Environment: lab
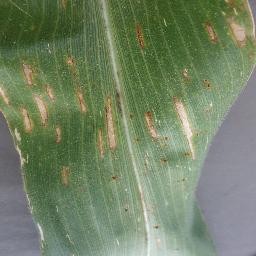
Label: gray_leaf_spot